Val-de-Marne's 5th constituency

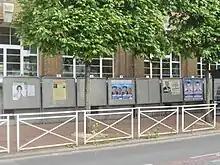
Official campaign posters in Bry-sur-Marne for the 2012 legislative election. (One of the posters has been partly torn off, a frequent occurrence.)

As ever, results differed between the various "communes" which make up the constituency. In Champigny-sur-Marne, Dominique Adenot, the town's Communist mayor, finished first in the first round, with 30,93% - followed by Caroline Adomo (27.33%) and Gilles Carrez (22.81%). By contrast, in Bry-sur-Marne, Carrez obtained 47,33%, Adomo a result similar to that she had in Champigny (27,81%), while Adenot obtained just 5.43% (which placed him fourth, behind the National Front). Nogent-sur-Marne gave 46,92% to Carrez, 28,11% to Adomo and just 5.01% to Adenot, again placing him fourth. Le Perreux-sur-Marne gave 52,92% to Carrez, 26,13% to Adomo, and 4,93% to Adenot (fourth). The addition of Nogent to the constituency contributed to weakening the radical left.